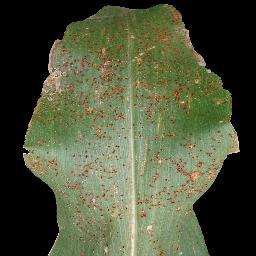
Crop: corn
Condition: (maize)_common_rust